Atlantic City Railroad

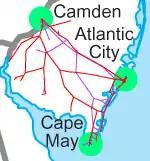
Map of the consolidated Pennsylvania-Reading lines (West Jersey and Seashore Railroad lines in red, Atlantic City Railroad lines in purple)

On 2 November 1932, the Pennsylvania Railroad and Reading Company joined their southern New Jersey railroad lines into one company, The Pennsylvania-Reading Seashore Lines which the Pennsylvania Railroad had a 2/3 ownership, And the Reading Company had a 1/3 ownership.